Persephone

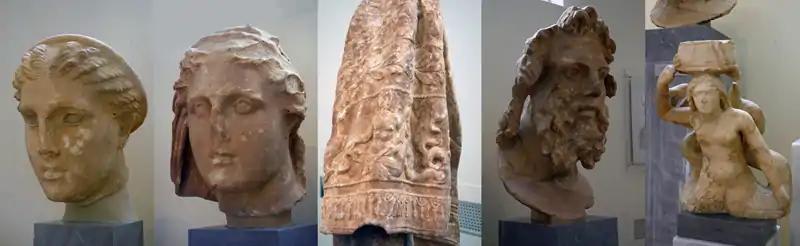
From L-R, Artemis, Demeter, Veil of Despoina, Anytus, Tritoness from the throne of Despoina at Lycosura. National Archaeological Museum of Athens

As a goddess of the underworld, Persephone was given euphemistically friendly names. However, it is possible that some of them were the names of original goddesses: